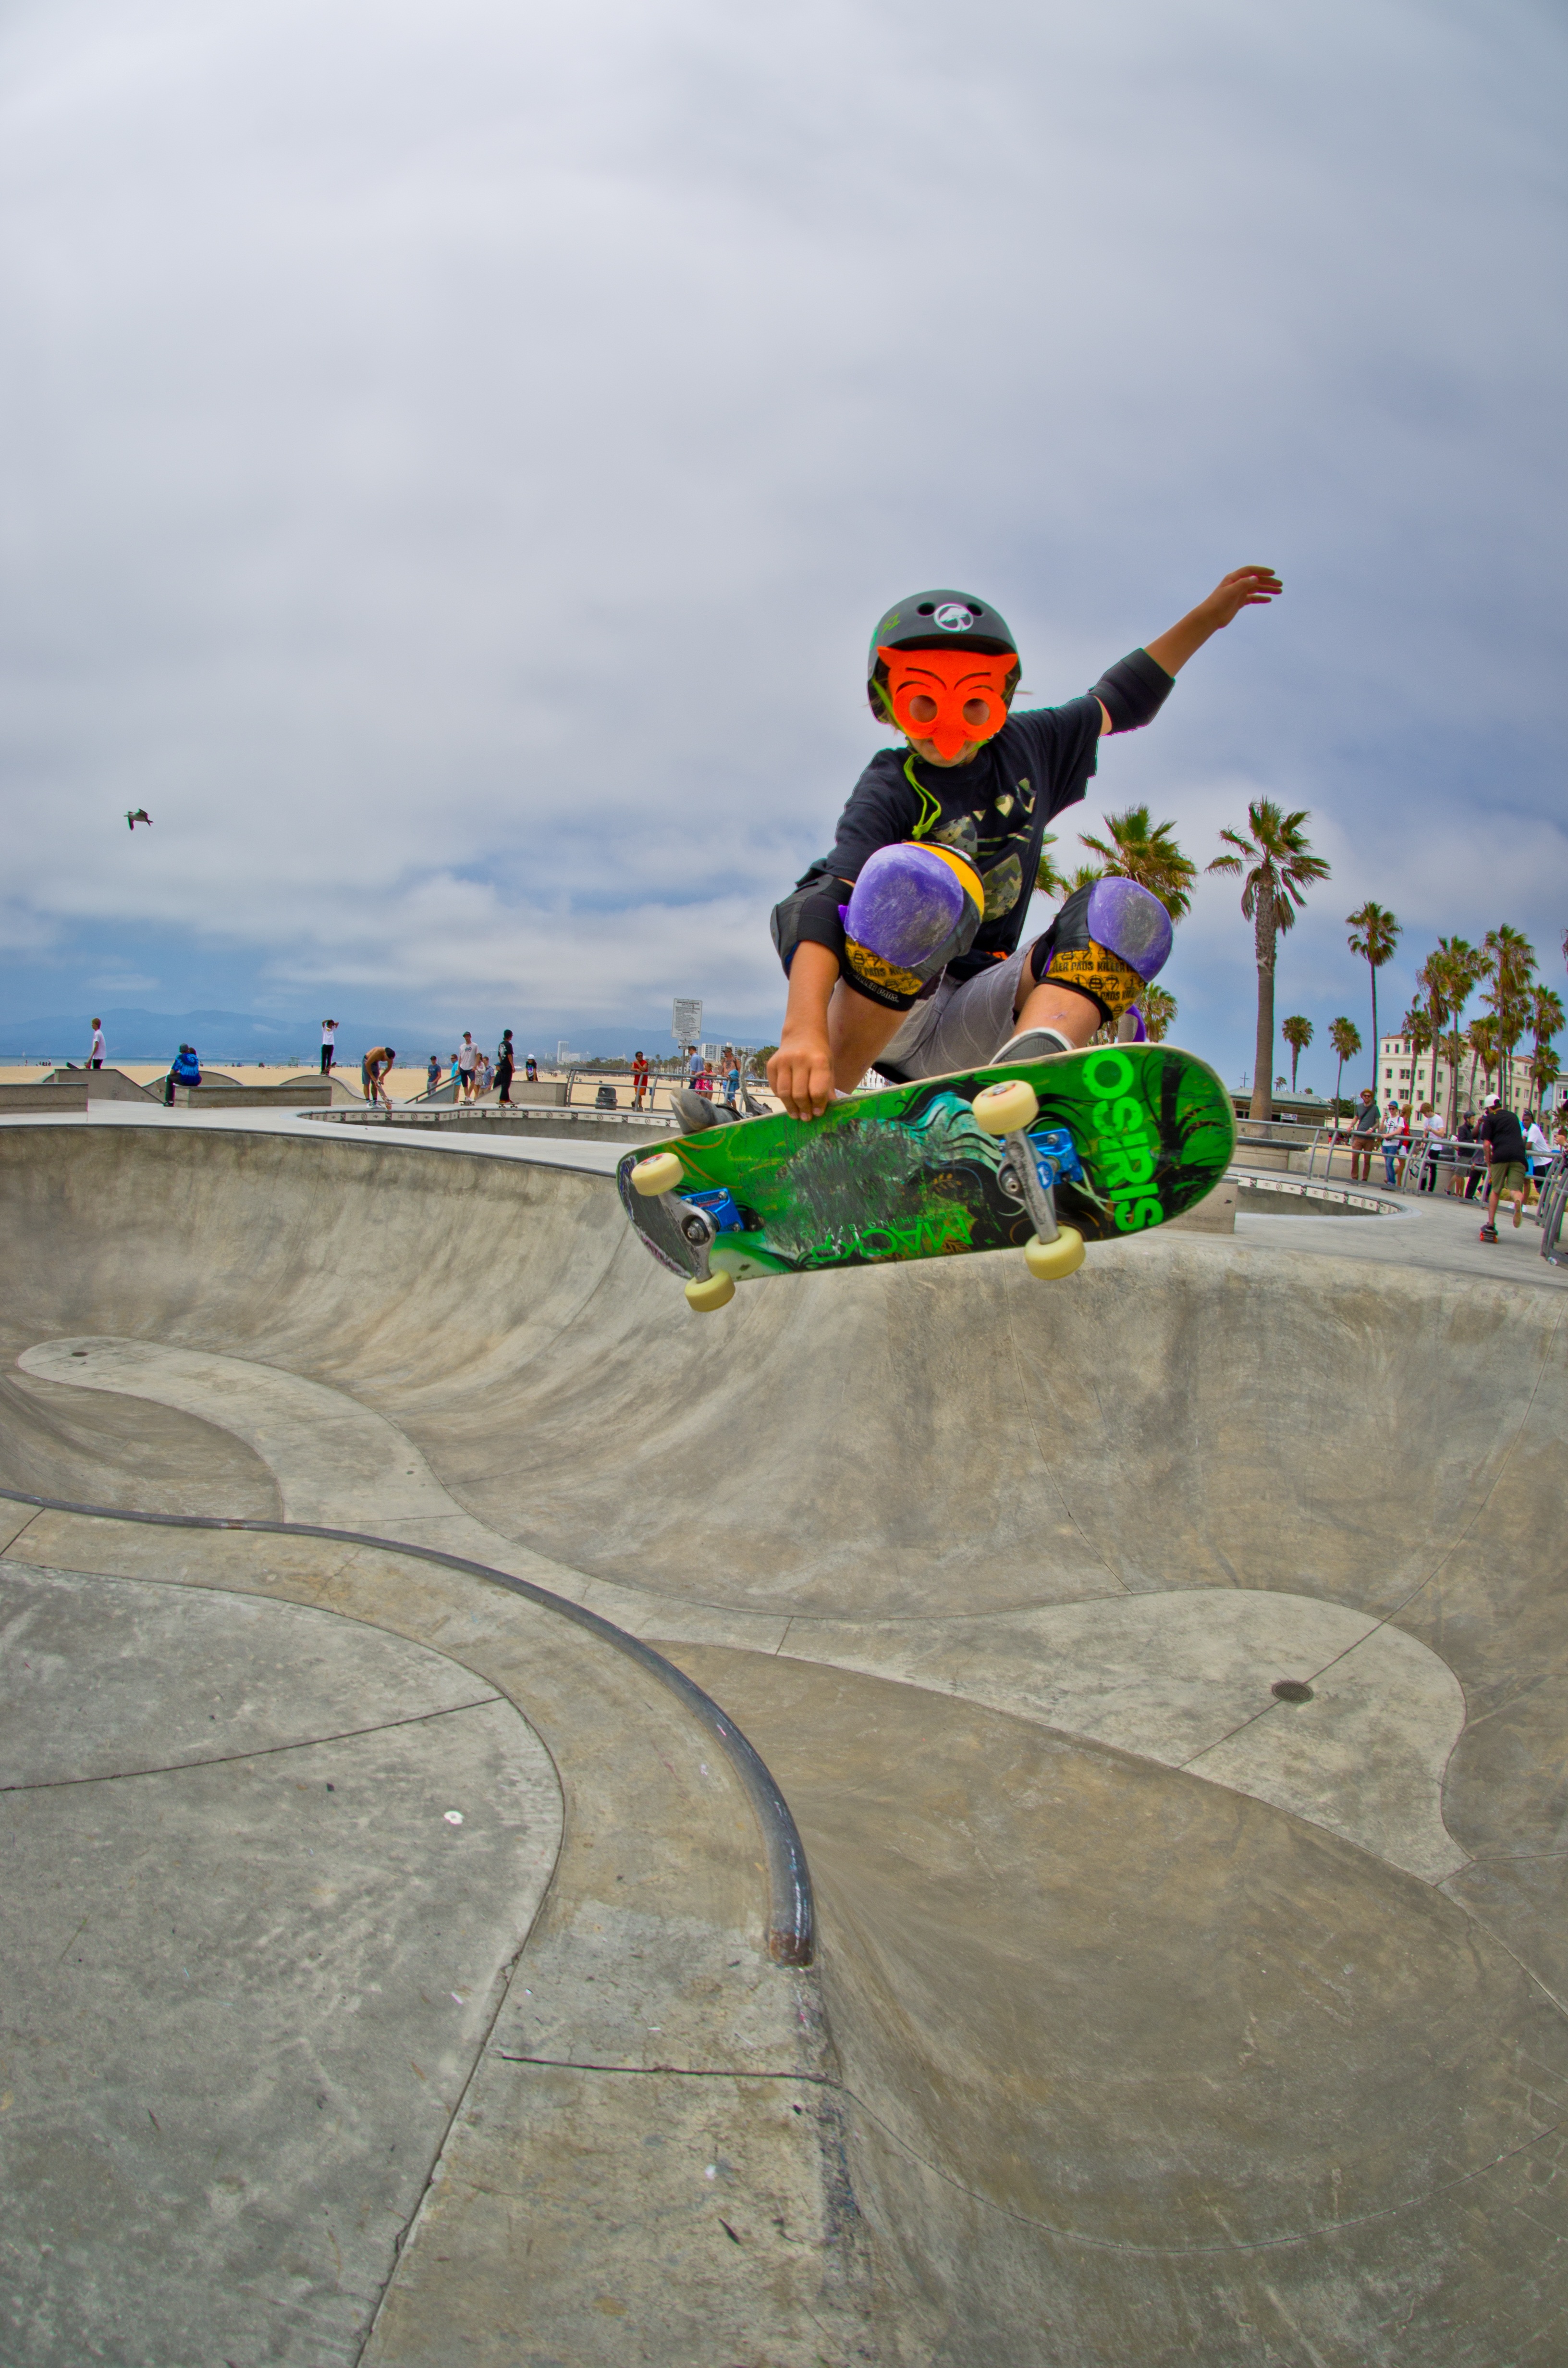
sand, skateboard, boy, jump, extreme sport, skate park, sports equipment, longboard, sports, half pipe, skater, atmosphere of earth, skateboarding equipment and supplies, boardsport, bicycle motocross